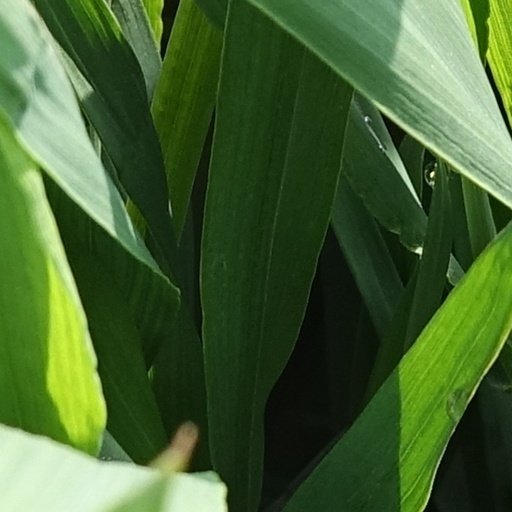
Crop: wheat